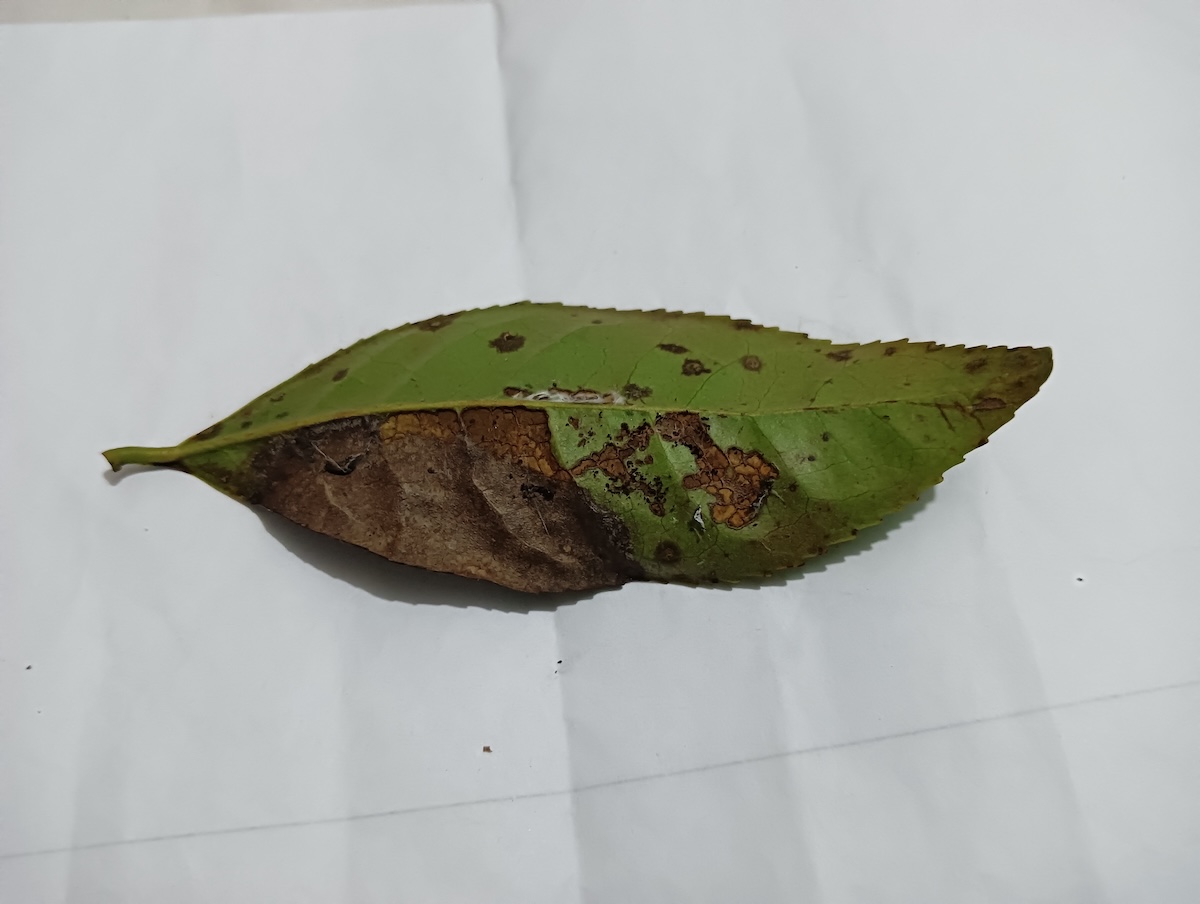
Label: Brown Blight